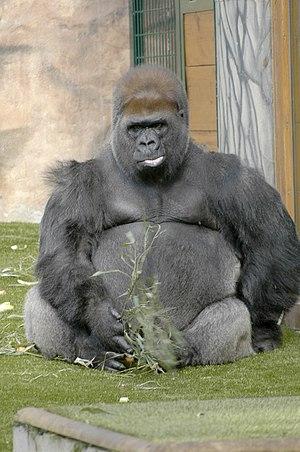
Alexis, 1er gorille de l'Espace Zoologique de Saint Martin la Plaine
L'Espace zoologique de Saint-Martin-la-Plaine, communément appelé Zoo de Saint-Martin-la-Plaine, est un parc zoologique français situé à Saint-Martin-la-Plaine, dans le département de la Loire, entre Lyon et Saint-Étienne. Ouvert en 1972 par Pierre et Éliane Thivillon, qui en sont toujours propriétaires, il s'est depuis développé pour présenter des espèces de tous les continents, parmi lesquelles les gorilles des plaines de l'Ouest et les chimpanzés, mascottes du parc.